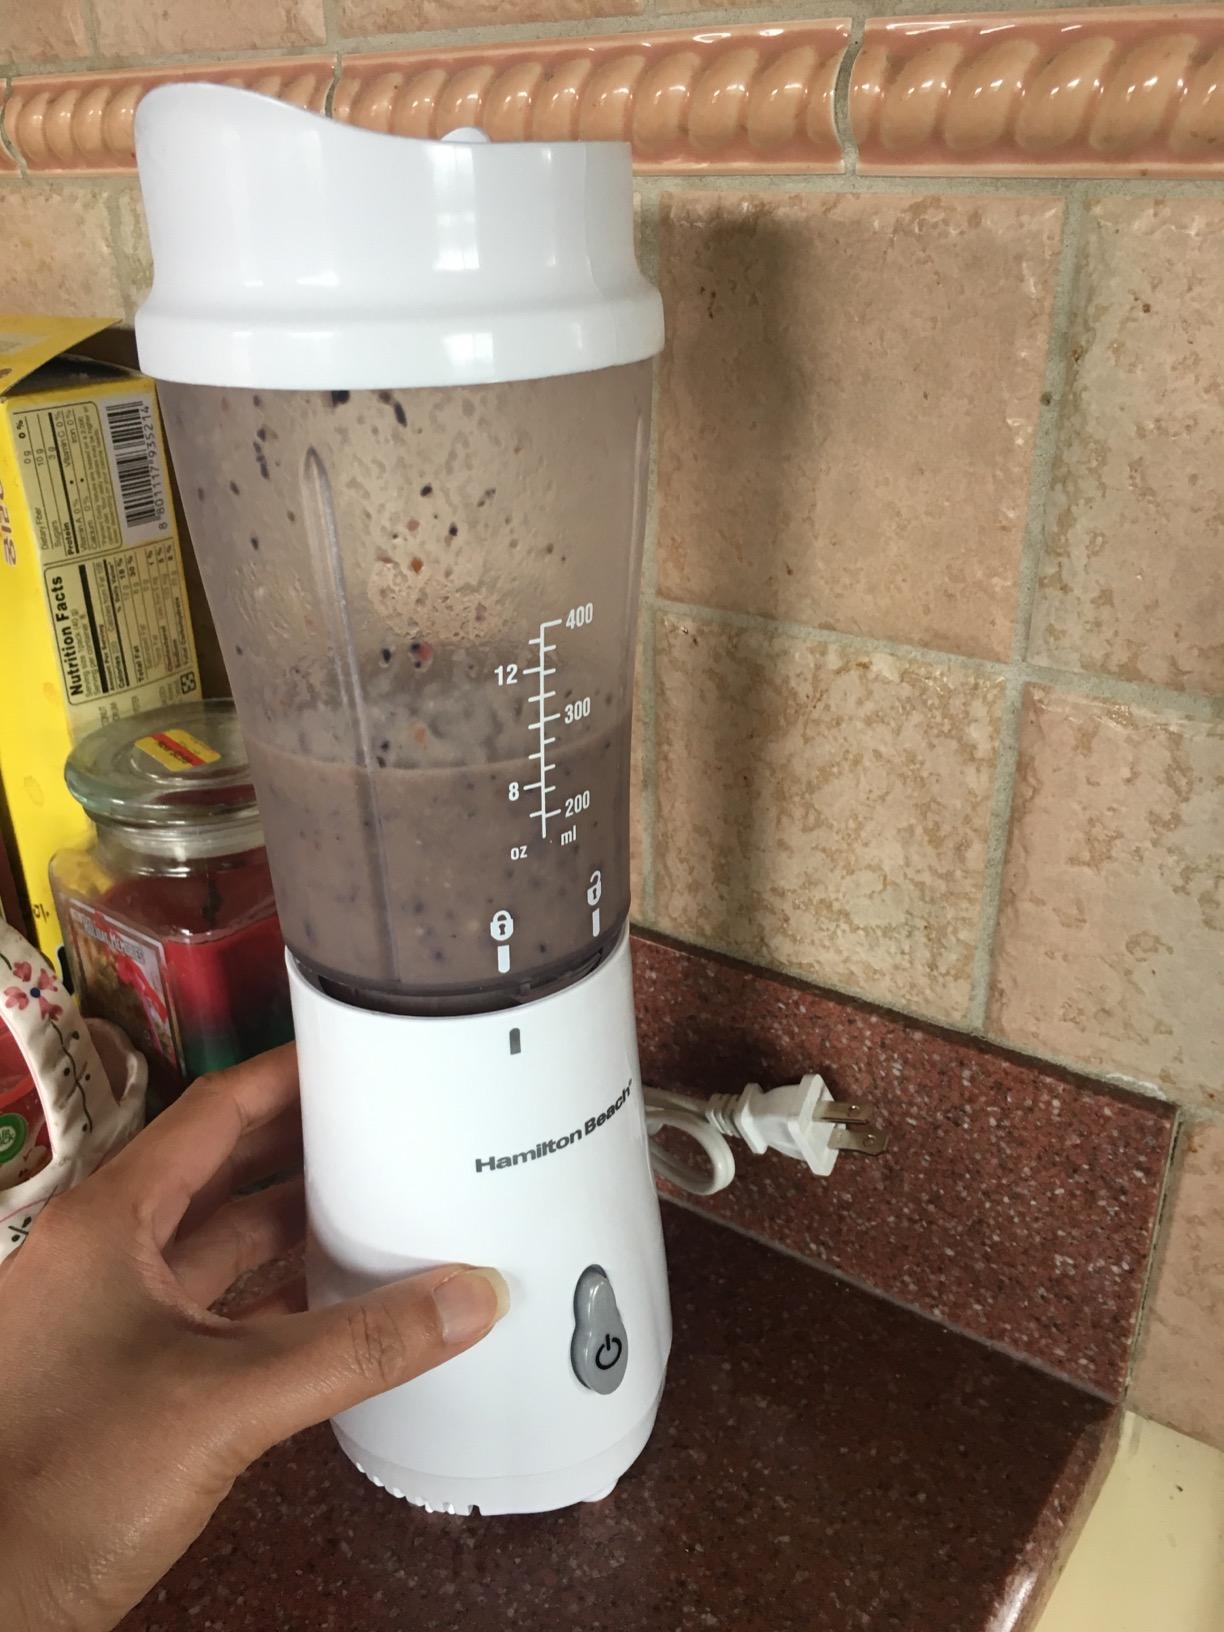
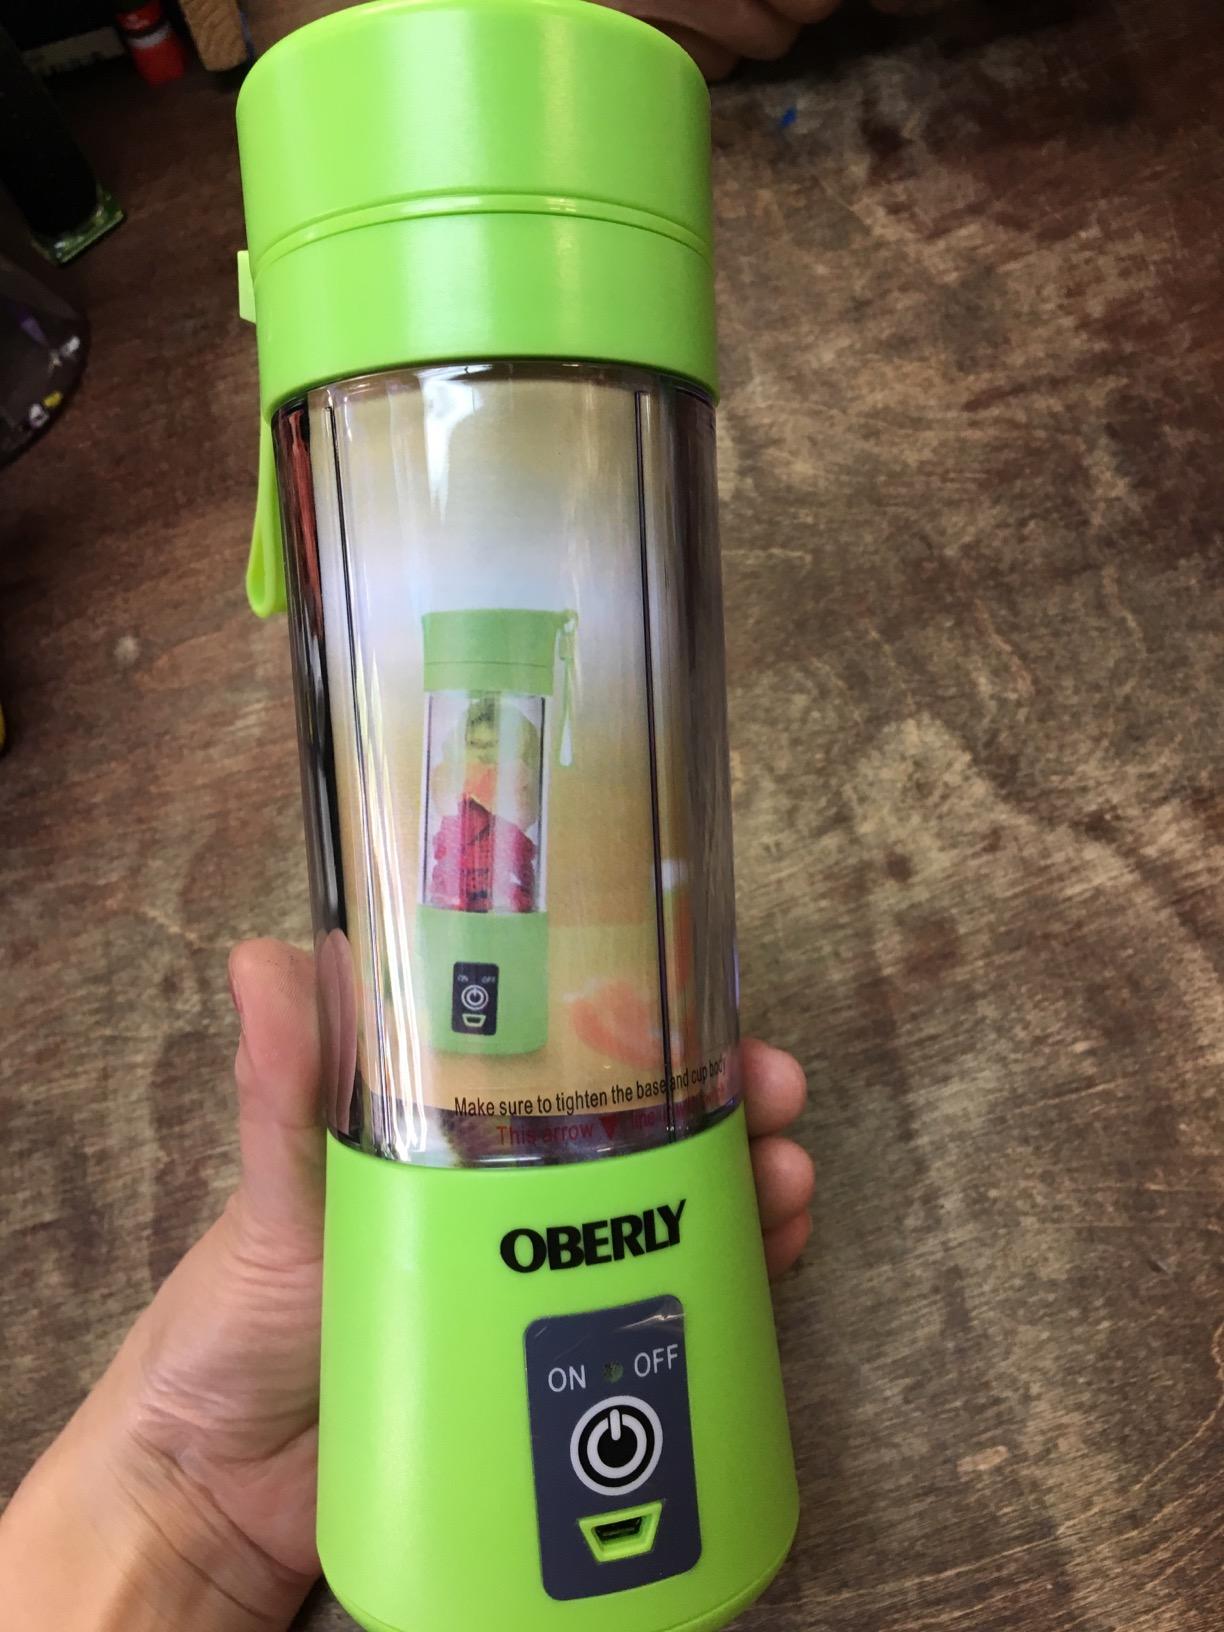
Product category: items_blender
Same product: no